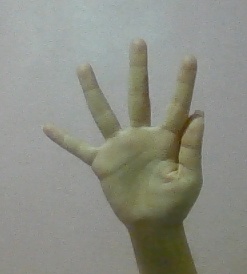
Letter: sheen